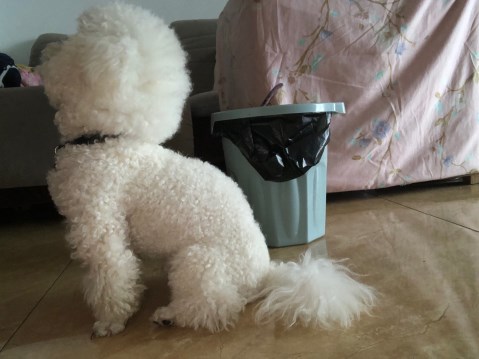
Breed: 3083-n000117-Bichon_Frise